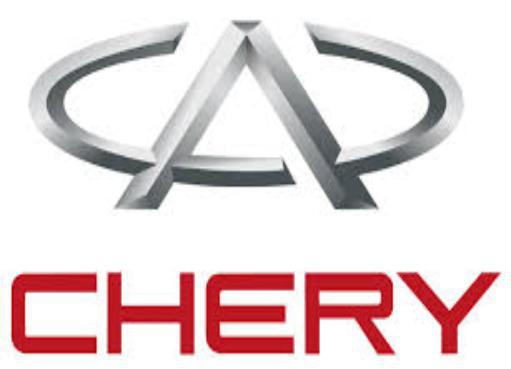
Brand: Chery
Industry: Transportation